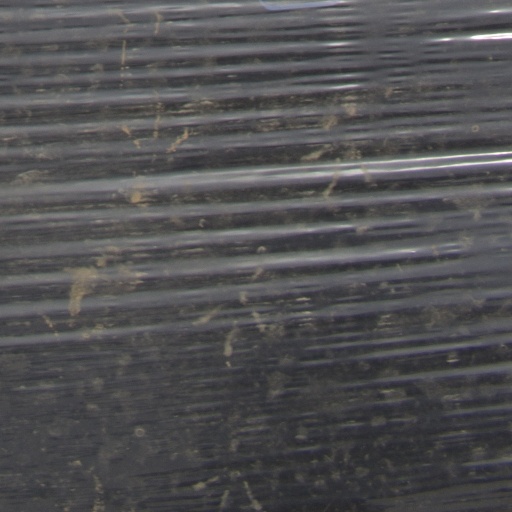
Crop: Jerusalem artichoke